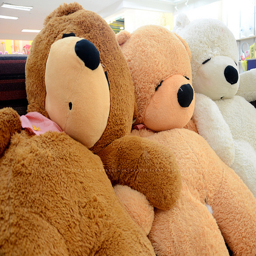
Three sleepy teddy bears that have been grouped together.
three stuffed bears are sitting in a row
The two brown teddy bears are grouped next to the white teddy bear.
A pile of stuffed teddy bears sitting next to each other.
Three a large teddy bears sitting up next to each other.